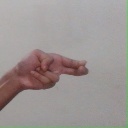
अक्षर: ह